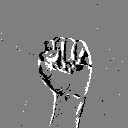
ASL letter: s